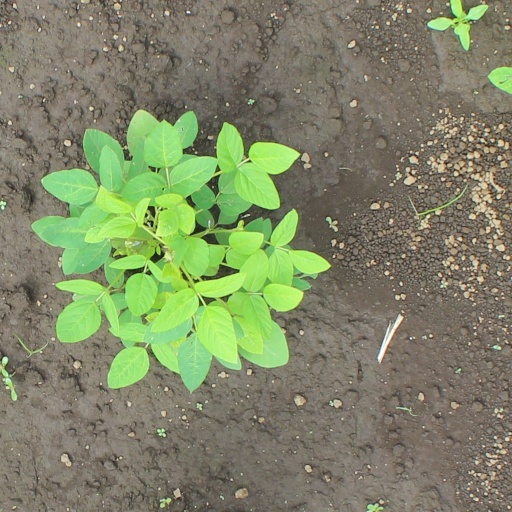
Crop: soybean